Saint-Philbert-sur-Orne

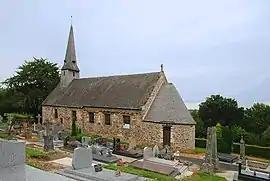
The church in Saint-Philbert-sur-Orne

Saint-Philbert-sur-Orne (literally "Saint-Philbert on Orne") is a commune in the Orne department in north-western France.